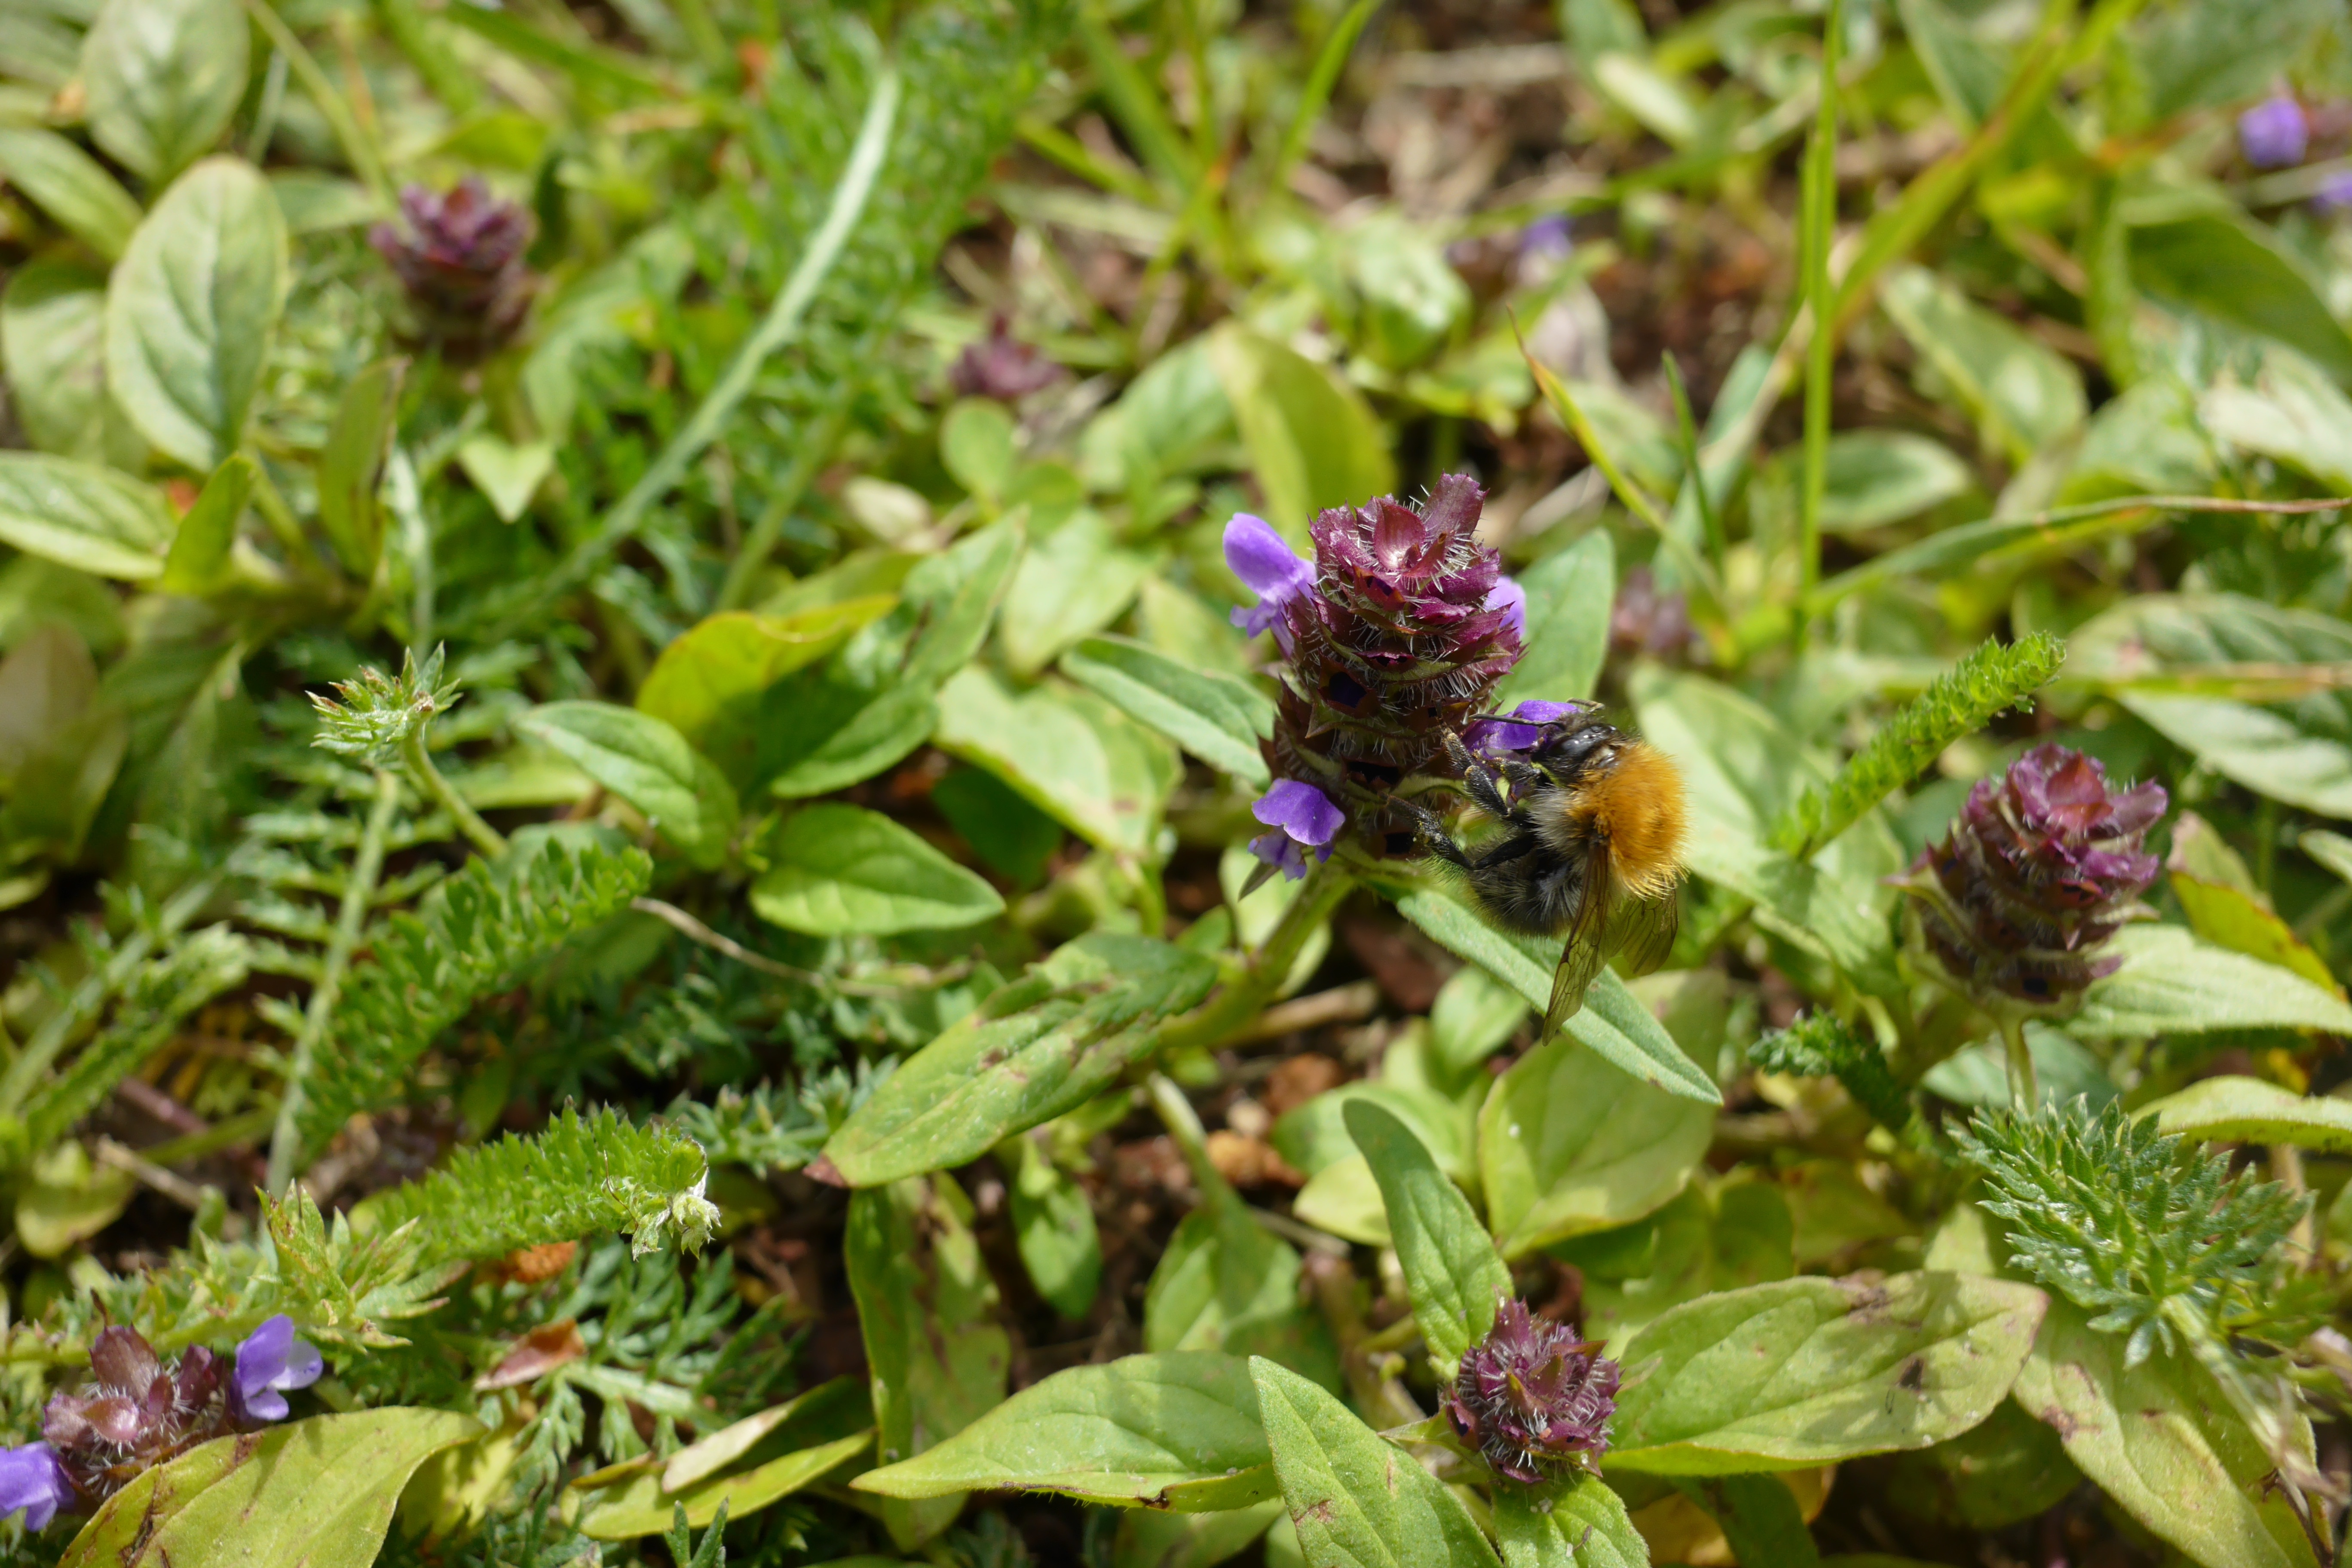
plant, flower, herb, produce, botany, flora, wildflower, shrub, flowering plant, land plant